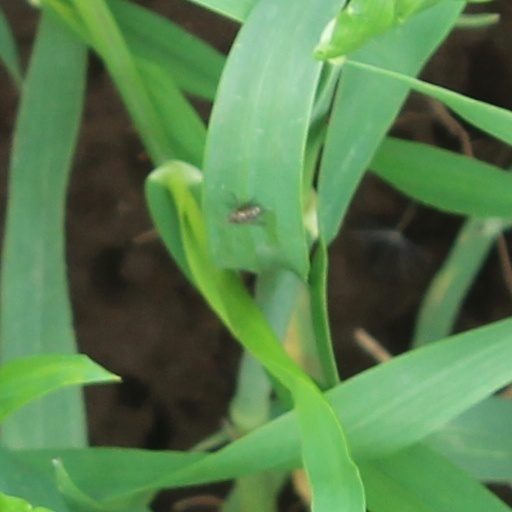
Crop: wheat